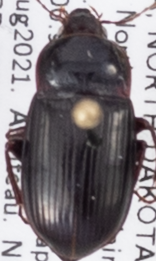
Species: Amara obesa
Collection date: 2021-08-10
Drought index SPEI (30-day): -2.09
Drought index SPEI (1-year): -2.09
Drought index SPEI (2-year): -1.546